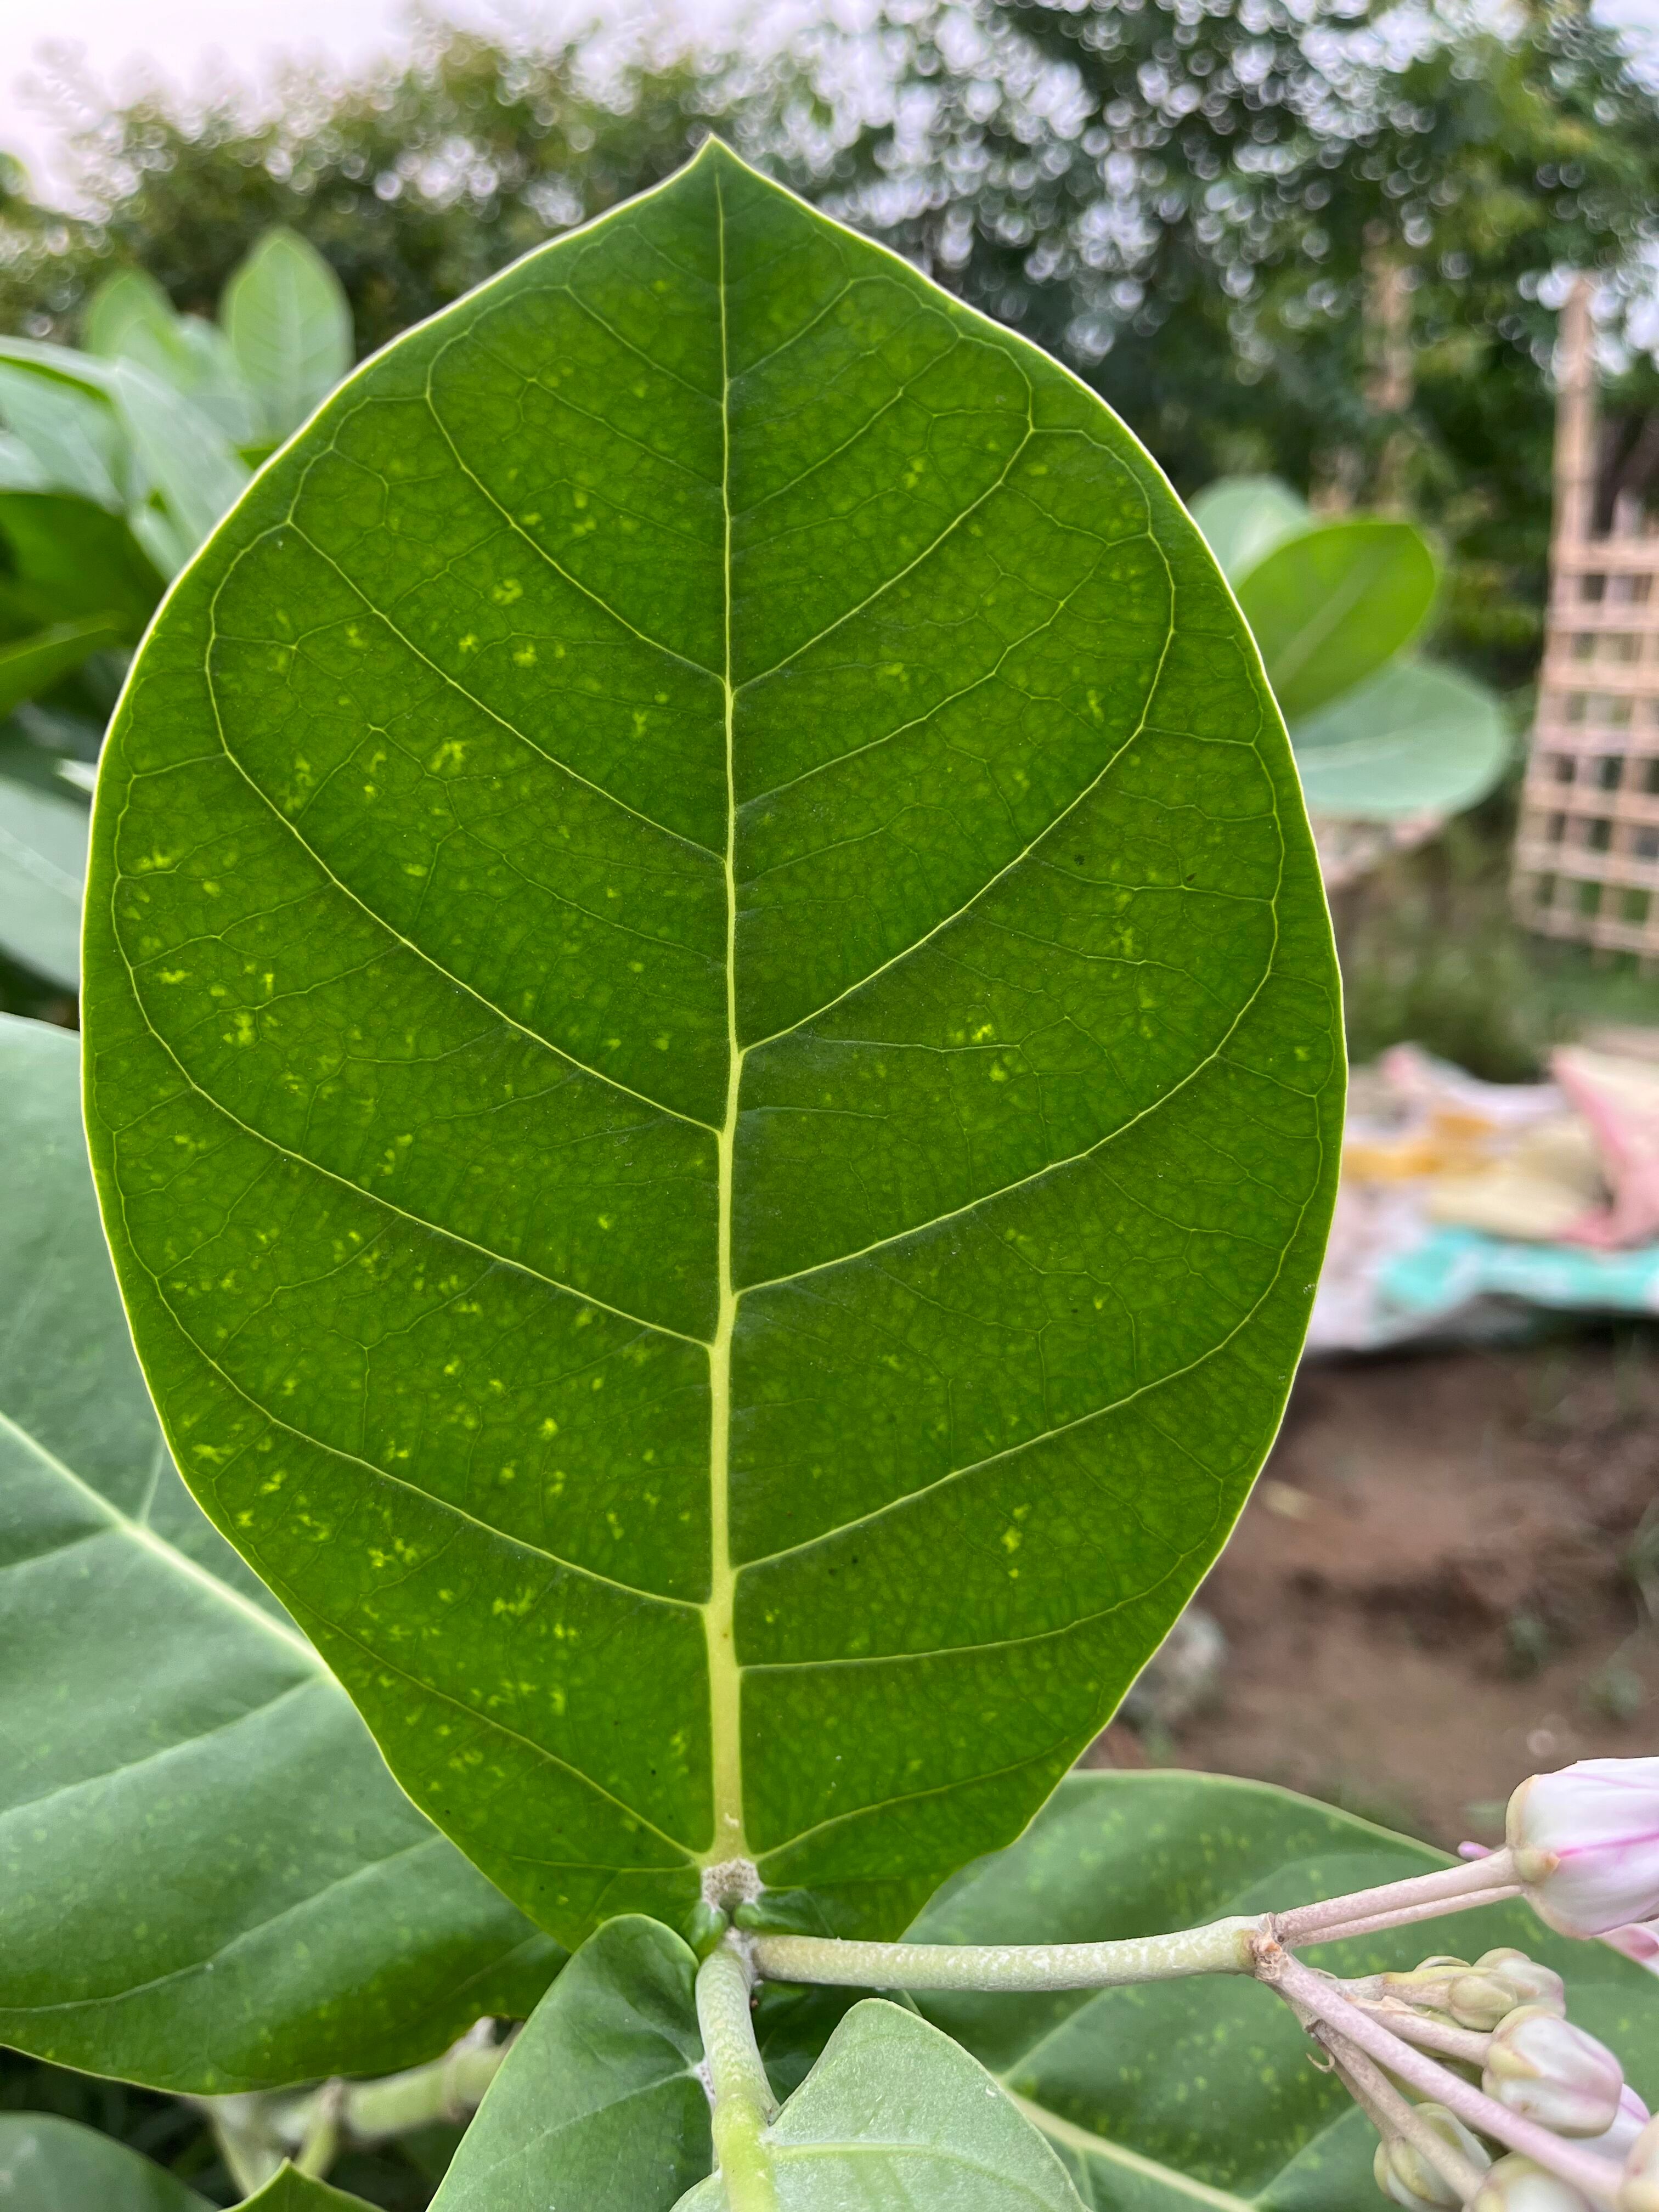
Plant species: calotropis-gigantea